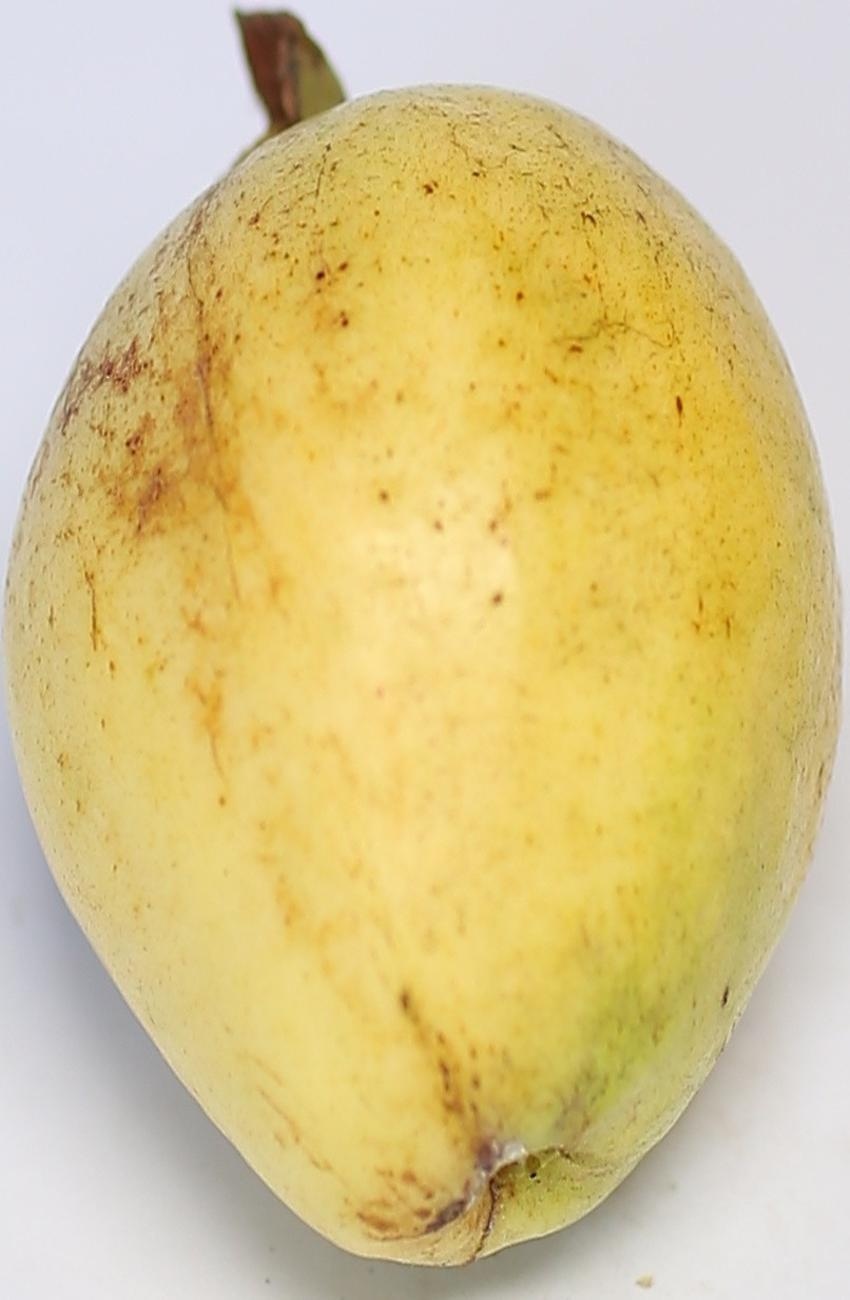
Maturity: ripe
Variety: riyali